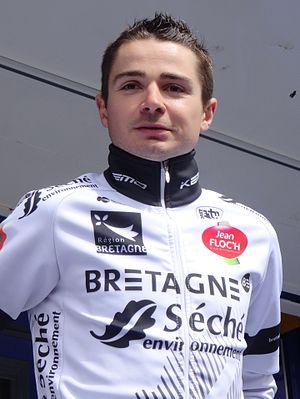
Reportage photographique réalisé le mercredi 7 mai 2014 au départ de la première étape de l'édition 2014 des Quatre jours de Dunkerque à Dunkerque, Nord, Nord-Pas-de-Calais, France. Depicted person&#58
La saison 2014 de l'équipe cycliste Bretagne-Séché Environnement est la dixième de l'équipe. Elle est dirigée par Emmanuel Hubert.